Transport in Delhi

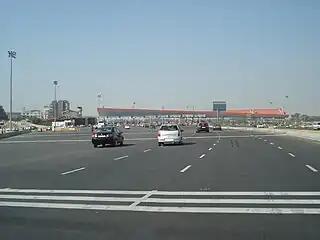
The 32-lane toll gate at National Highway 48 was the largest in Asia and third largest in the world until it was dismantled in June 2015

Inner Ring Road is one of the most important "state highways" in Delhi. It is a 51 km long circular road, which connects Northern, eastern, Western and Southern areas in Delhi. Owing to more than 2 dozen grade-separators/flyovers, the road is almost signal-free. The road is generally 8-laned with a few bottlenecks at certain stretches, which are being removed. The road has already achieved its carrying capacity of 110000 vehicles per day and would require an addition of more lanes to fulfill needs of increasing traffic by 2011.